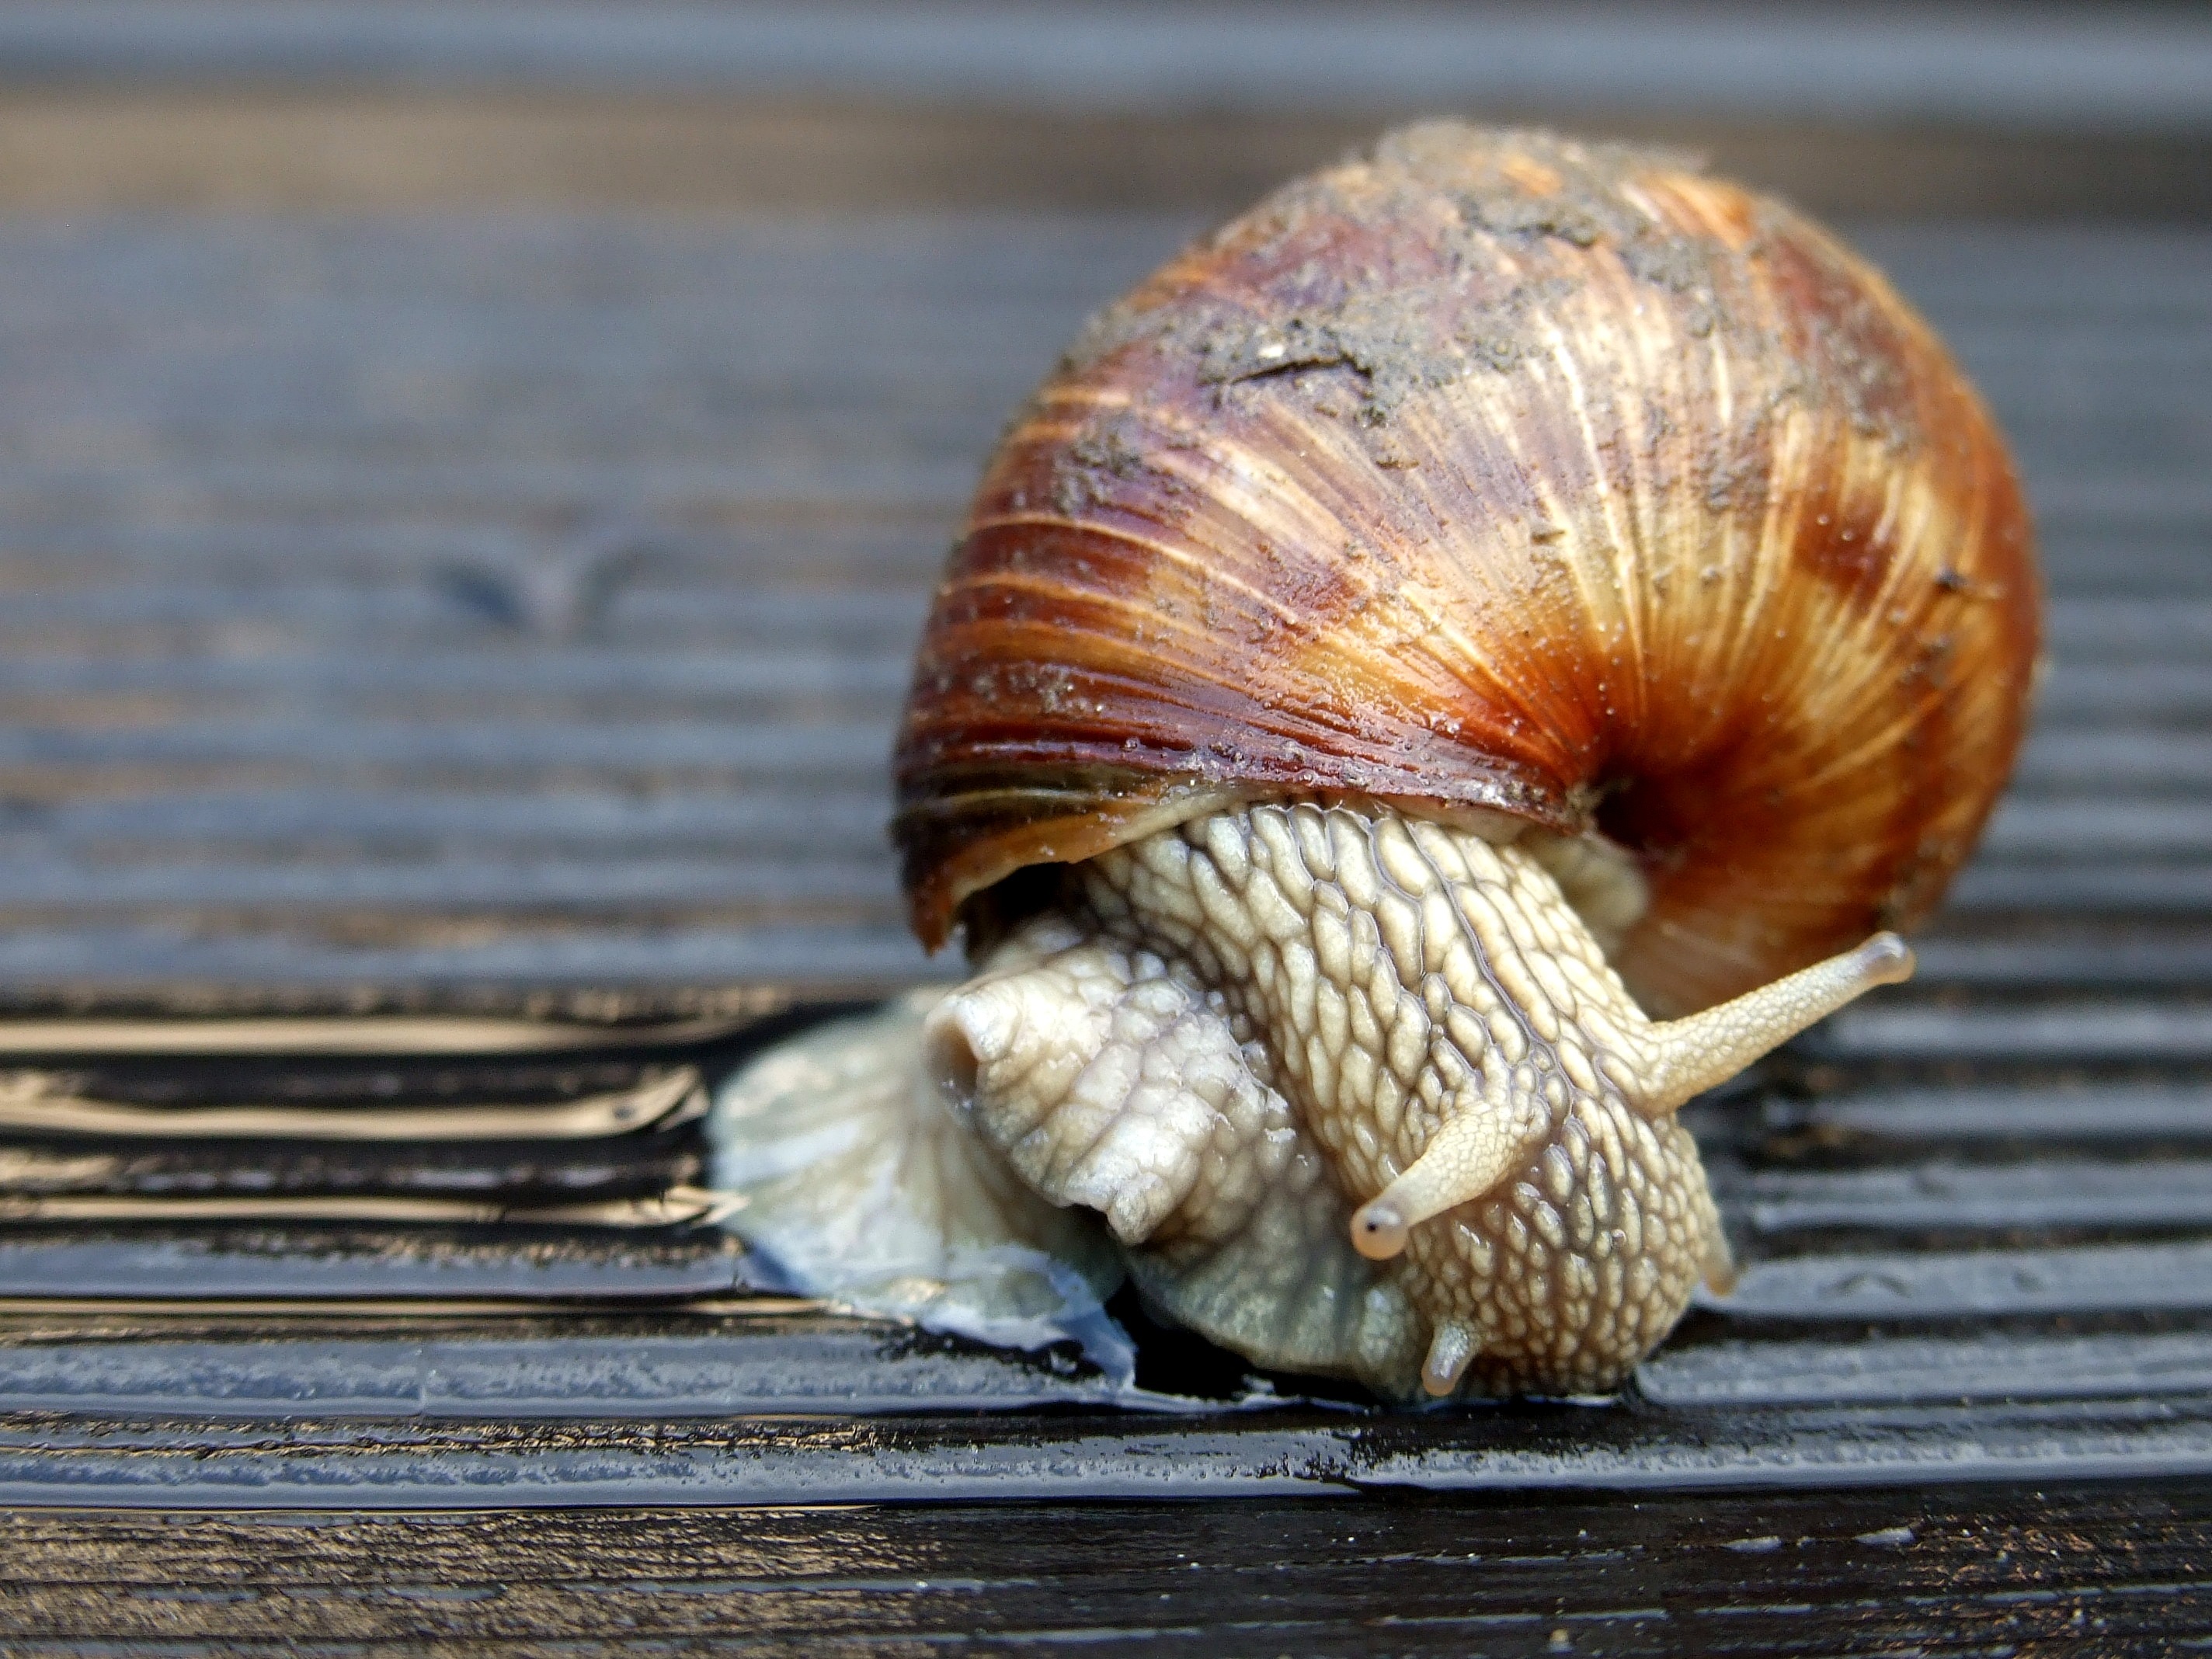
nature, animal, closeup, fauna, invertebrate, seashell, close up, crawl, snail, escargot, molluscs, schnecken, macro photography, sea snail, snails and slugs